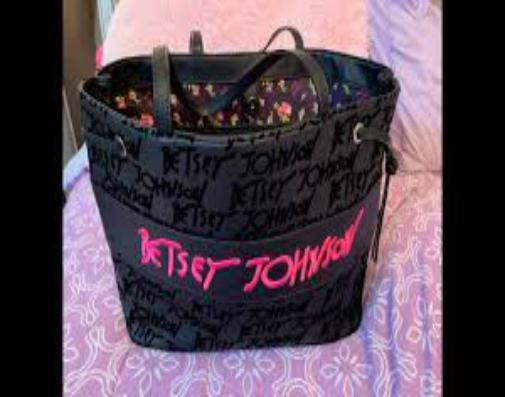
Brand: Betsey Johnson
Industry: Clothes